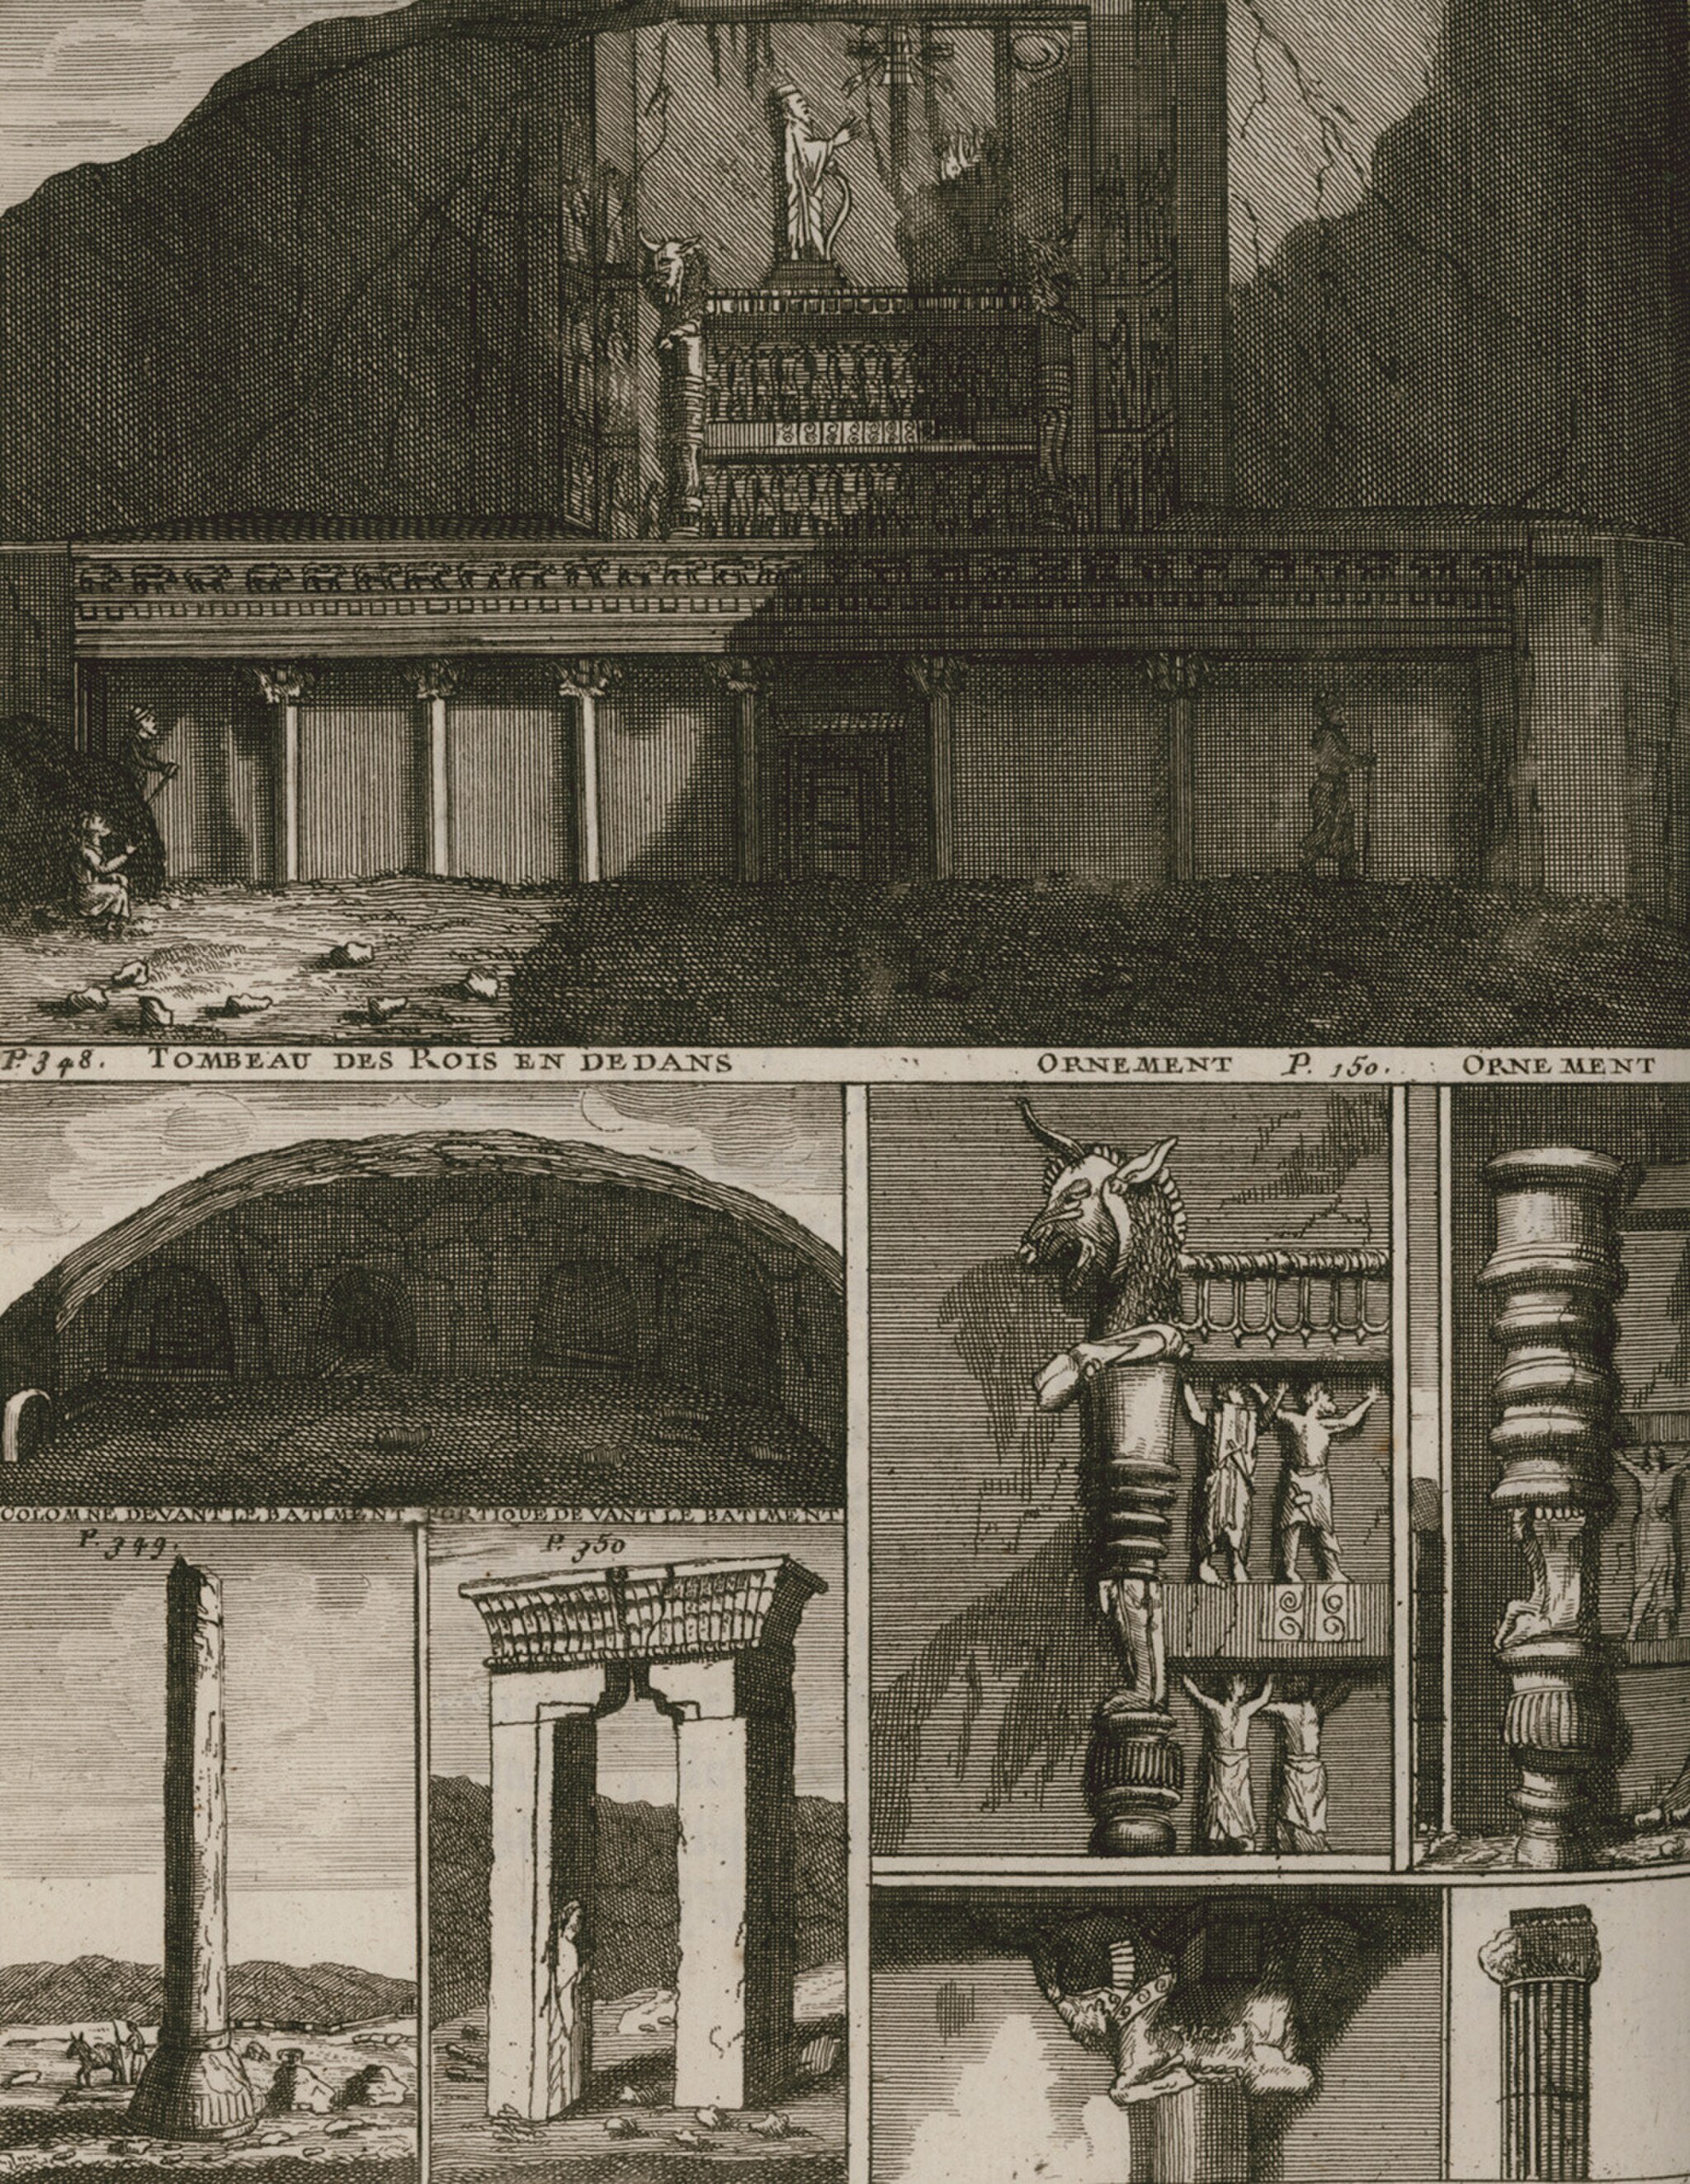
Title: Tombeau de Rois - Bruyn Cornelis De - 1725
Description: Cornelis de Bruyn. Voyage au Levant, c’est-à-dire, dans les principaux endroits de l’Asie Mineure, dans les isles de Chio, Rhodes, et Chypre et.c., Paris, Guillaume Cavelier, 1714
Date: 1714
Categories: PD-1996, PD-Art (PD-old), CC-PD-Mark, Drawings of Persepolis, Persepolis in the 18th century, Voyage au Levant (Cornelis de Bruijn)